Pupuhuhta

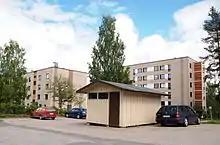
A street view

Pupuhuhta is a suburb ("lähiö") in the Kangasvuori district in Jyväskylä, Finland. Pupuhuhta is located about four kilometers to northeast from the city center. The area contains mostly apartment houses that were built in the late 1970s. Pupuhuhta is one of the most multicultural neighborhoods in Jyväskylä. The population of the area was 2,731 in 2020.